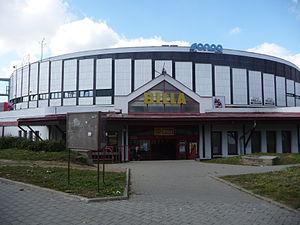
La DRFG Arena est une salle omnisports située à Brno en République tchèque.